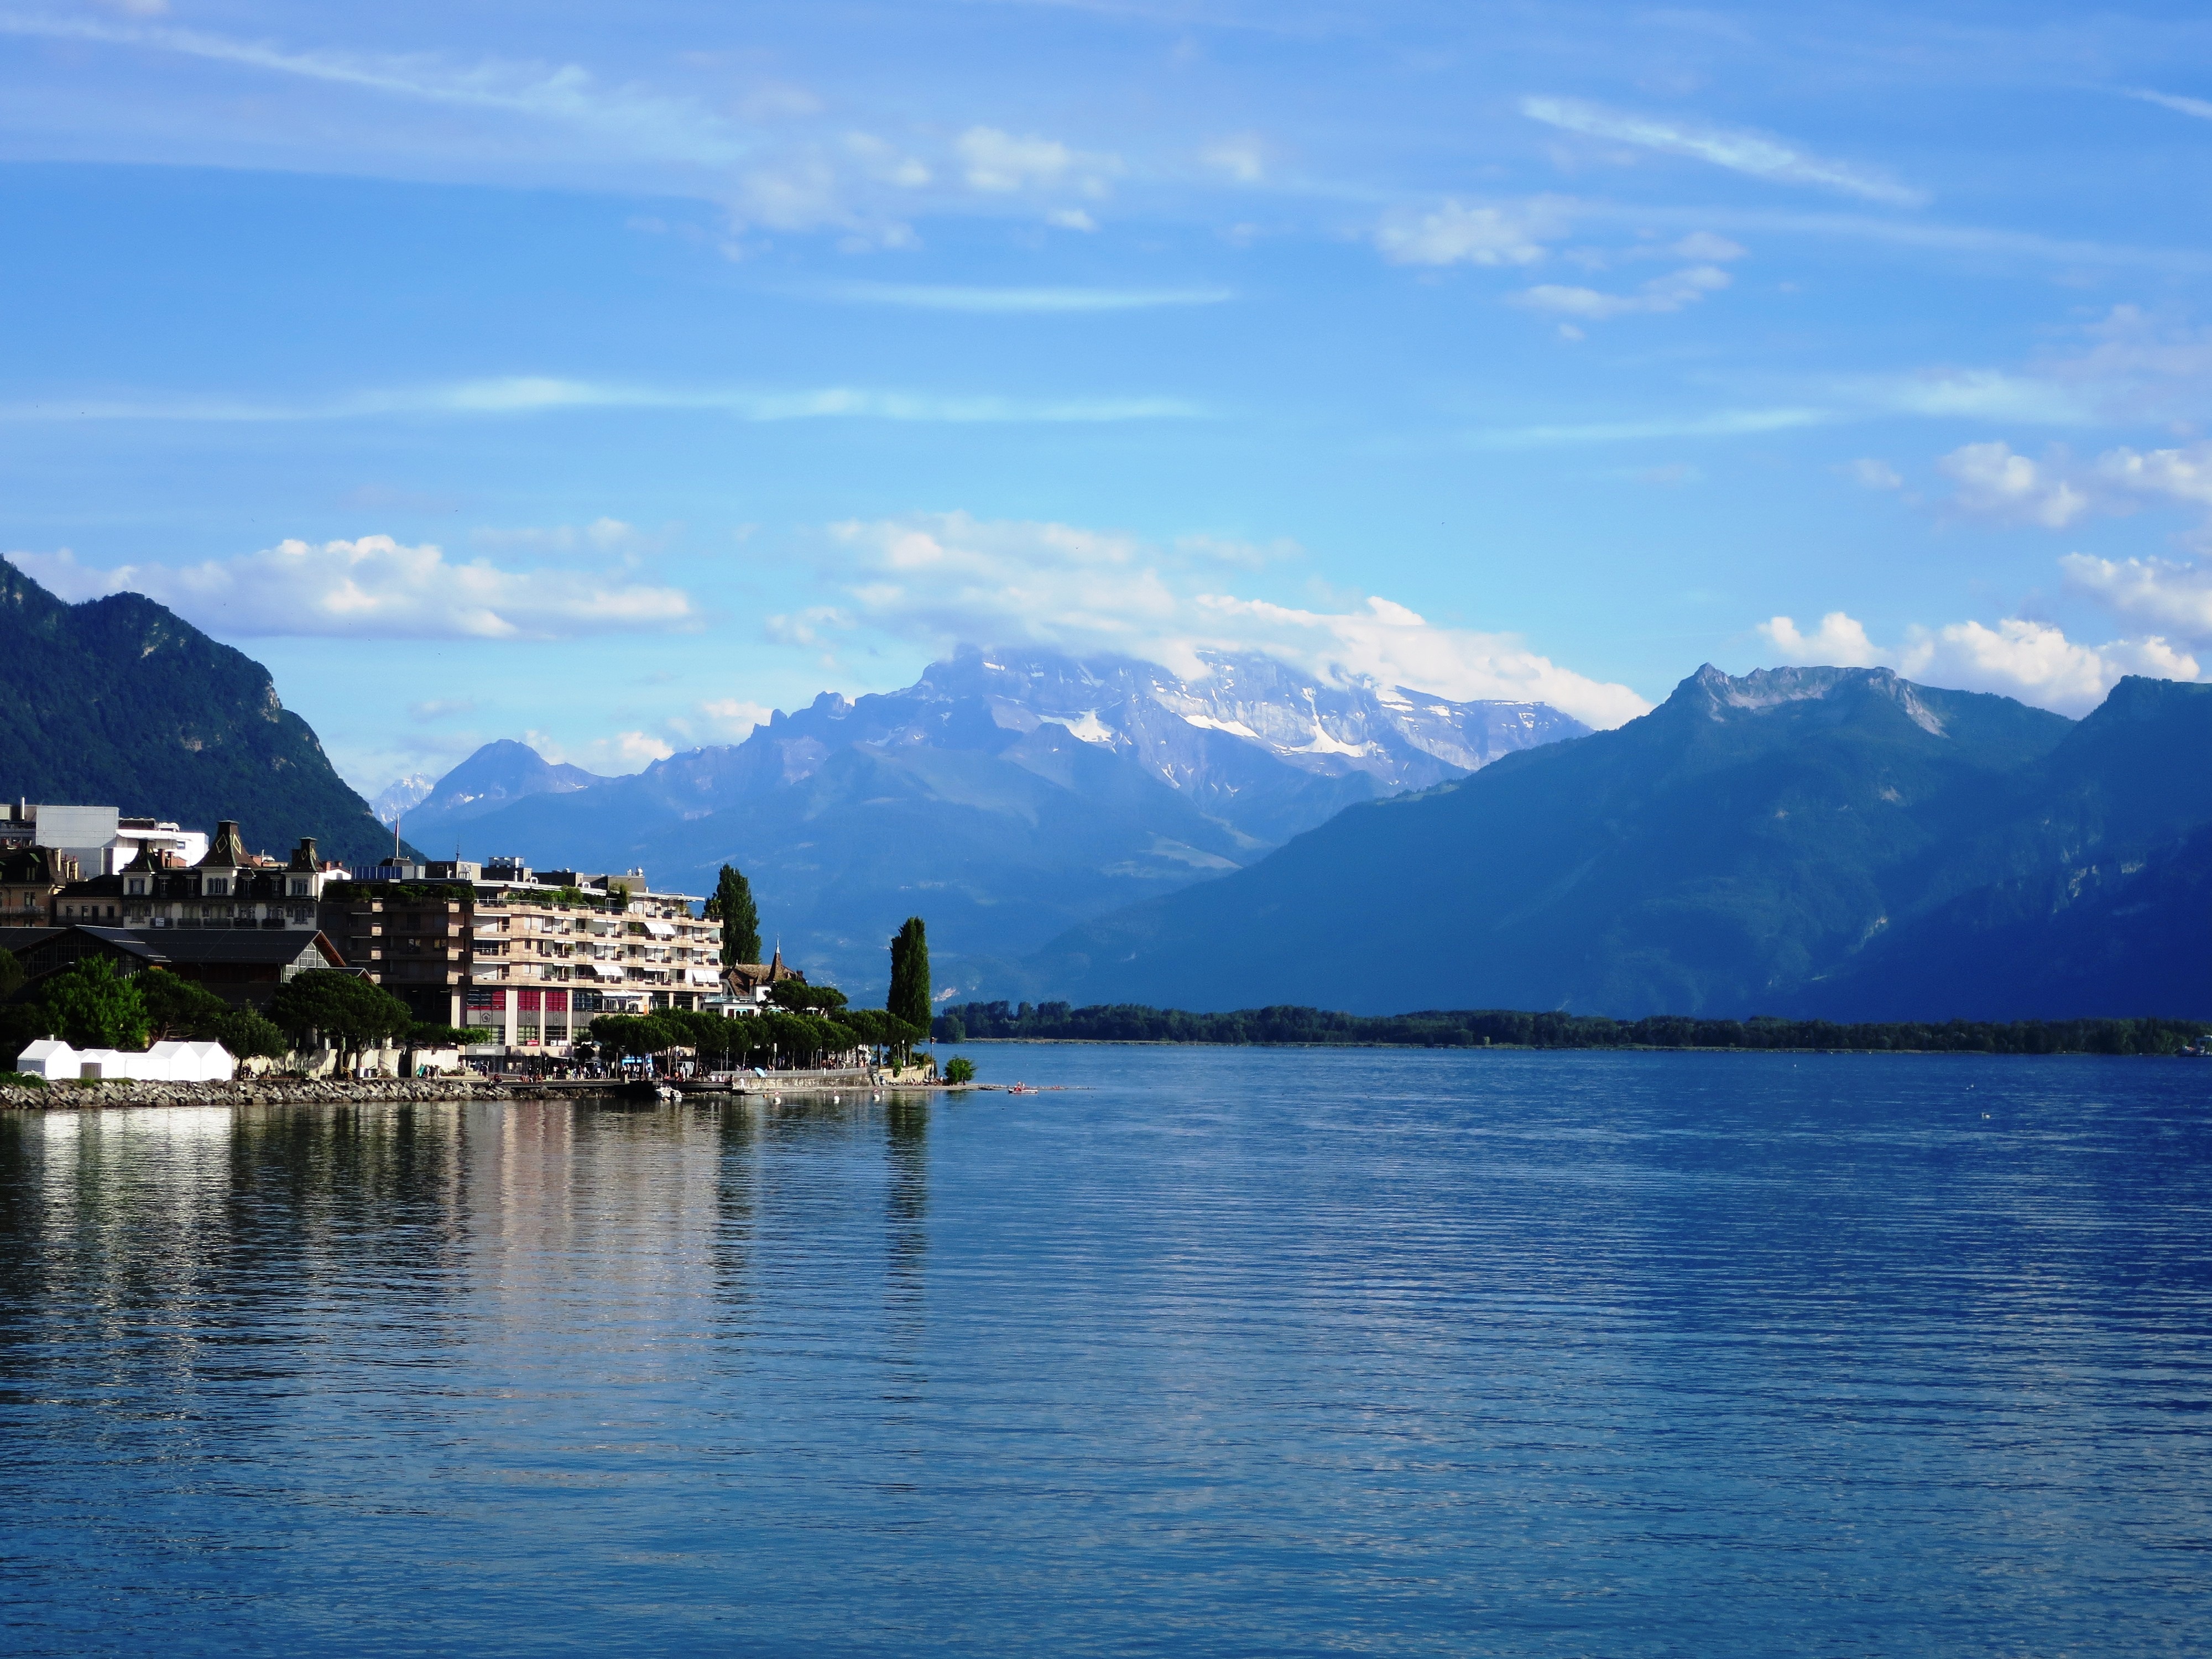
landscape, sea, water, mountain, sky, lake, mountain range, dusk, reflection, bay, blue, fjord, reservoir, body of water, mountains, loch, lake geneva, landform, mountain and water, geographical feature, mountainous landforms